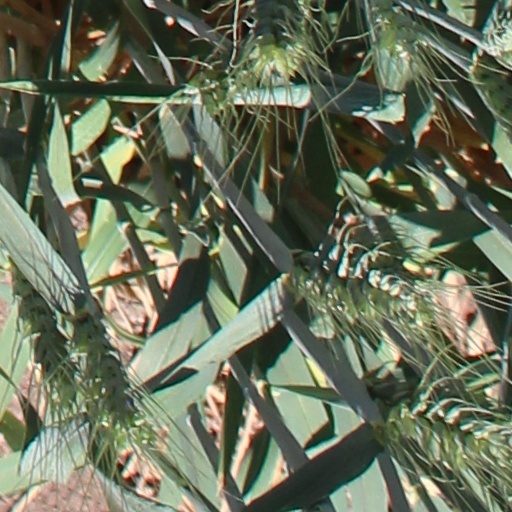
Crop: wheat